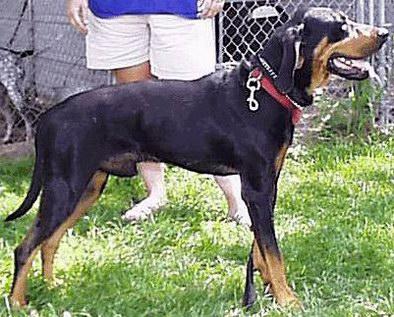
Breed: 225-n000062-black_and_tan_coonhound